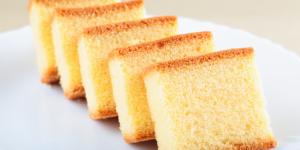
bizcocho suave y esponjoso de vainilla